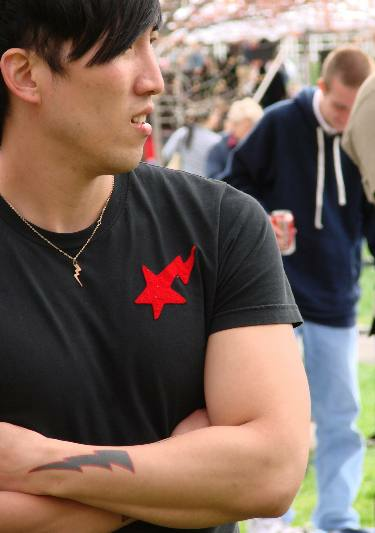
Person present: Yes